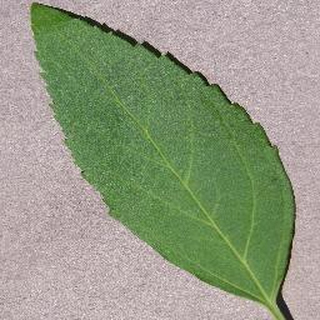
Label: healthy_cherry